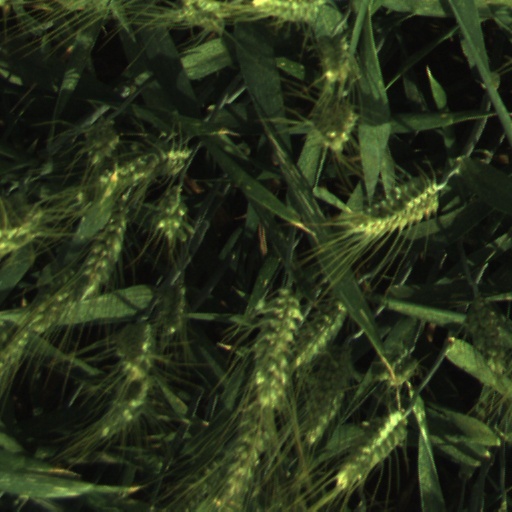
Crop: wheat